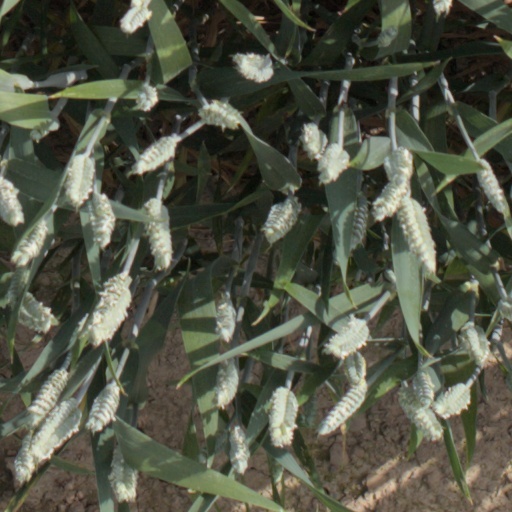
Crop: wheat